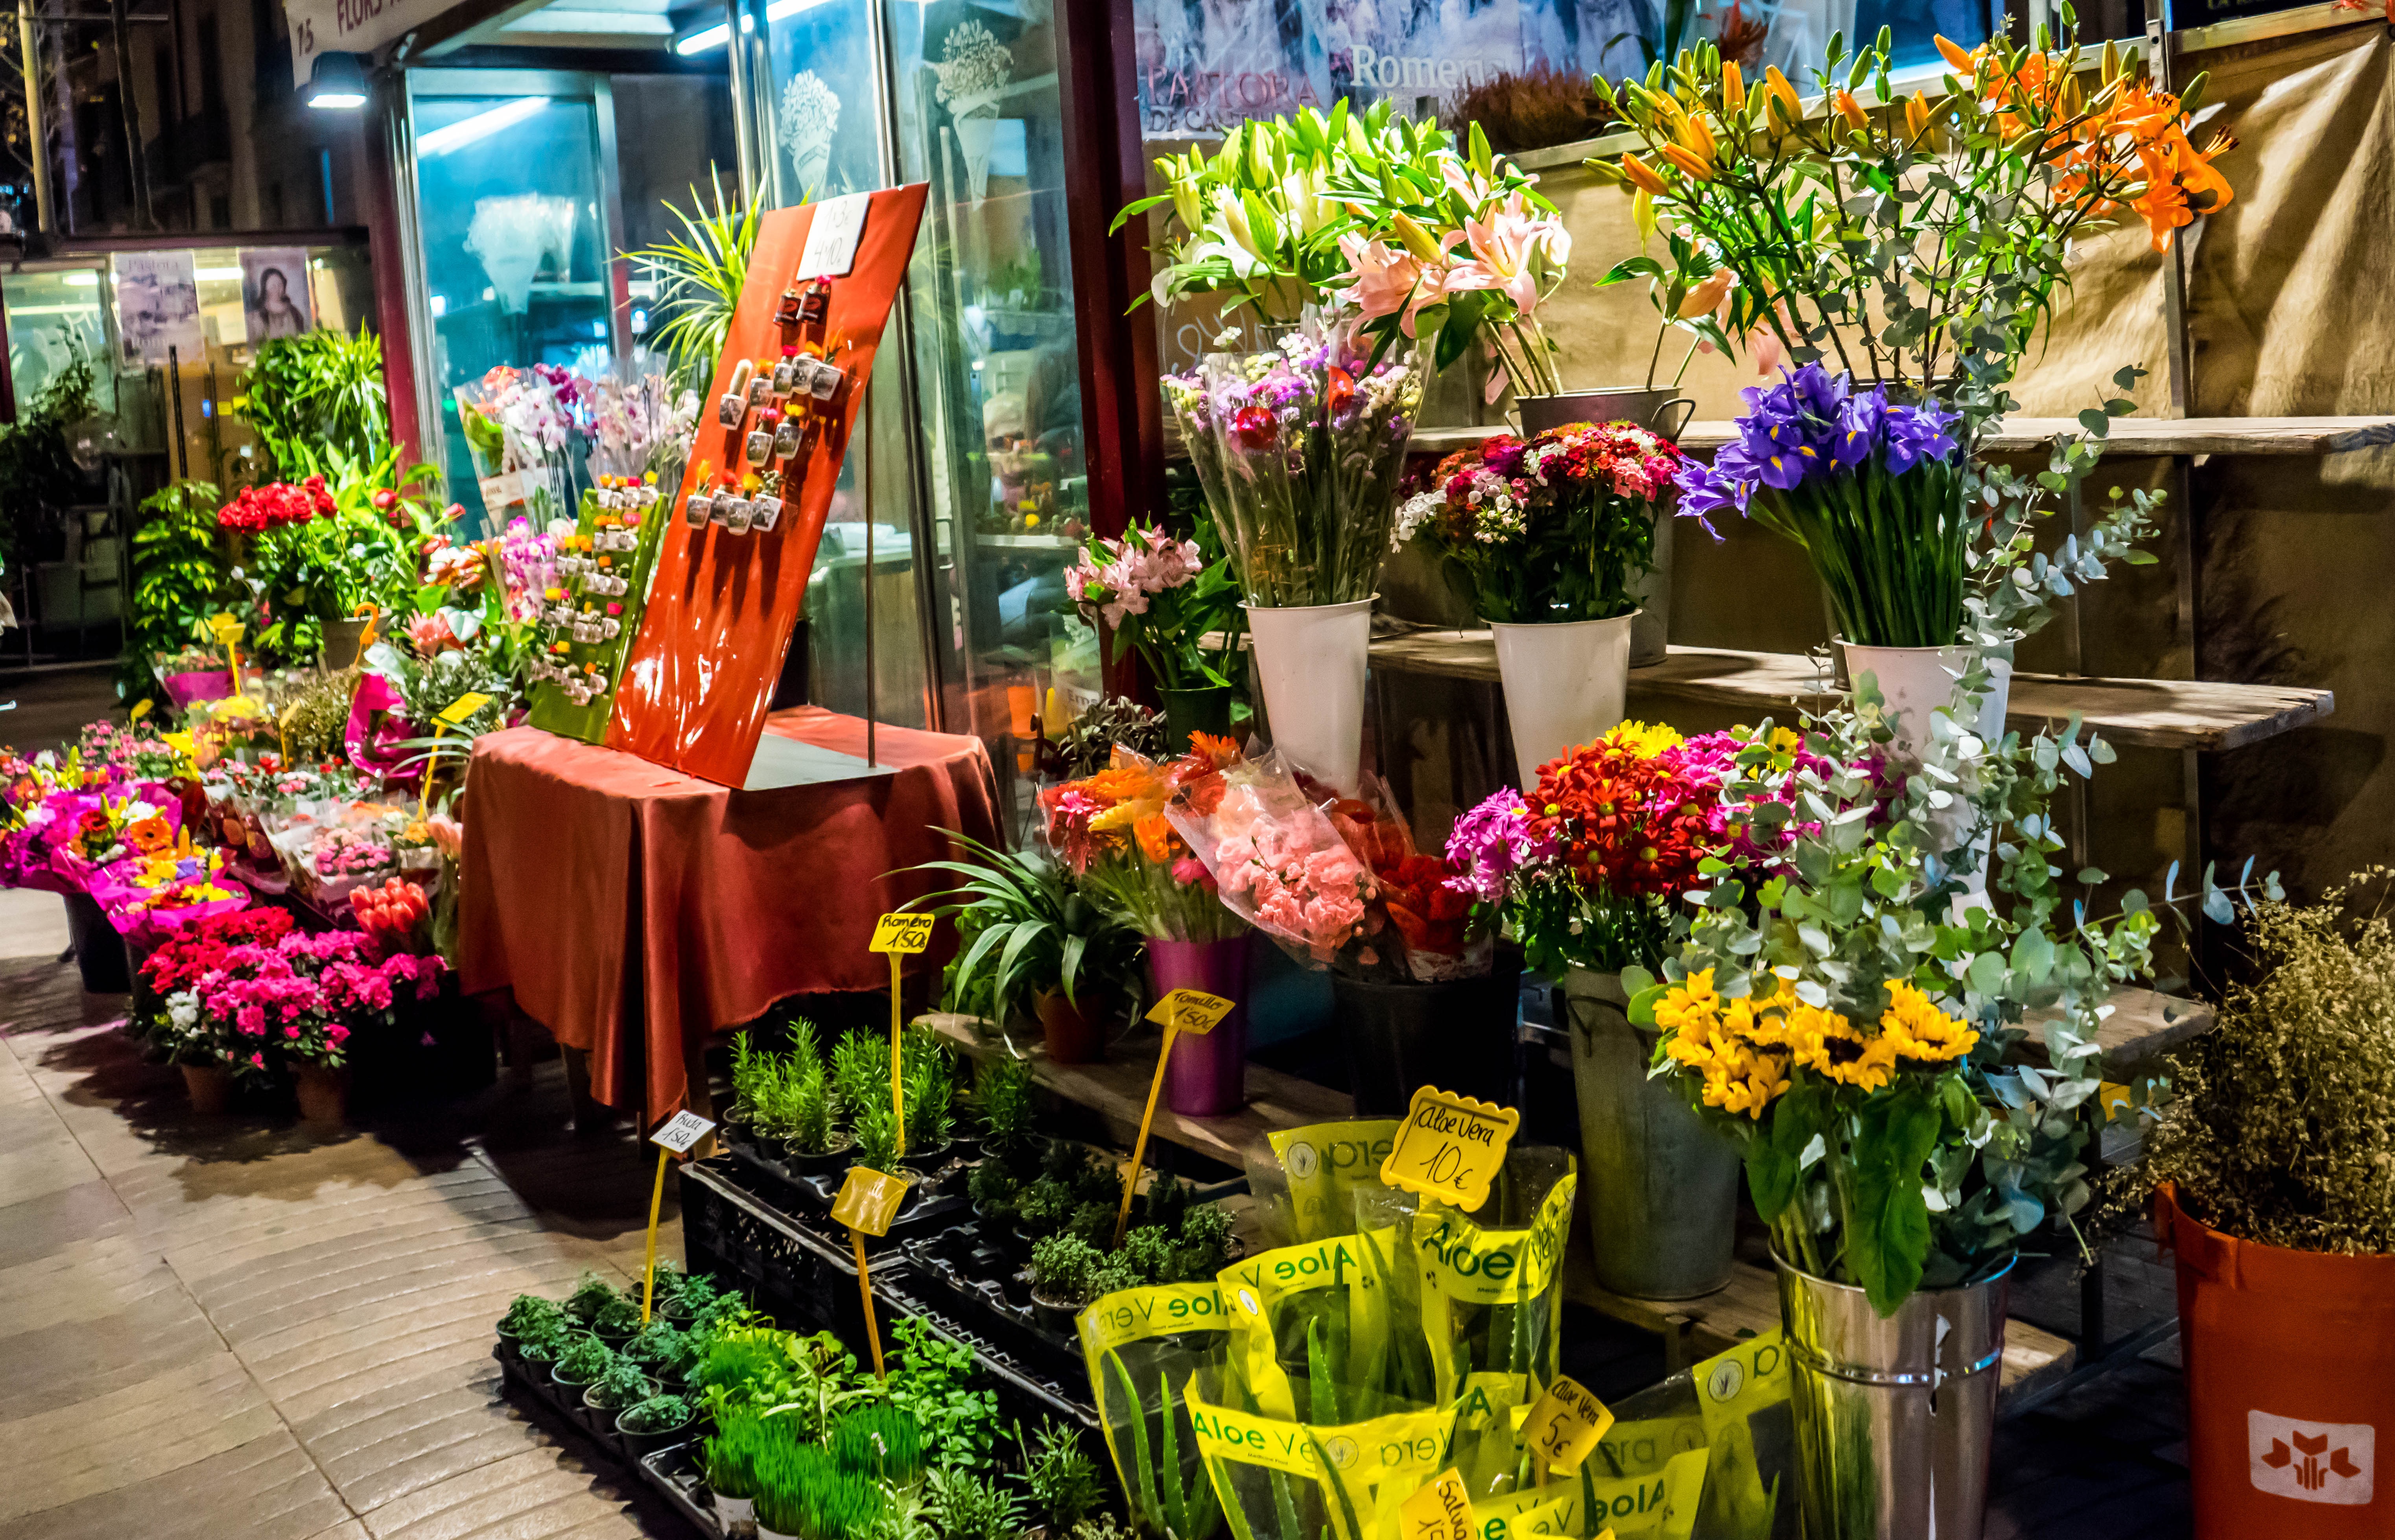
plant, street, night, flower, downtown, europe, meal, market, marketplace, tourism, flora, floristry, retail, city at night, floral design, flower shop, annual plant, flower arranging